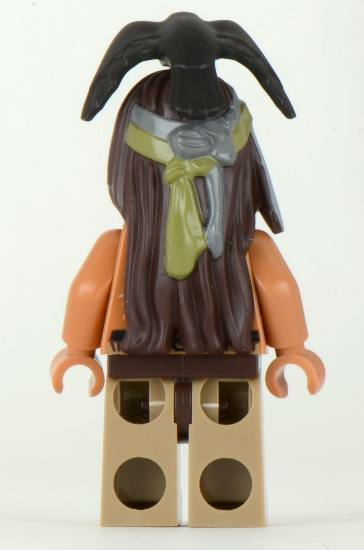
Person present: No